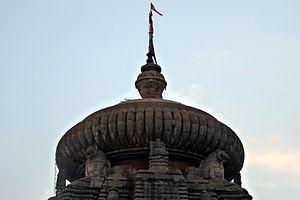
Le Temple de Lingaraja est un temple hindouiste dédié à Harihara. C'est le plus grand et l'un des plus anciens temples de Bhubaneswar, centre de pèlerinage et capitale de l'état de Odisha en Inde.
Un Amalaka est un disque de pierre aux bords arrondis et côtelés. On le trouve au sommet de certains temples hindouistes.